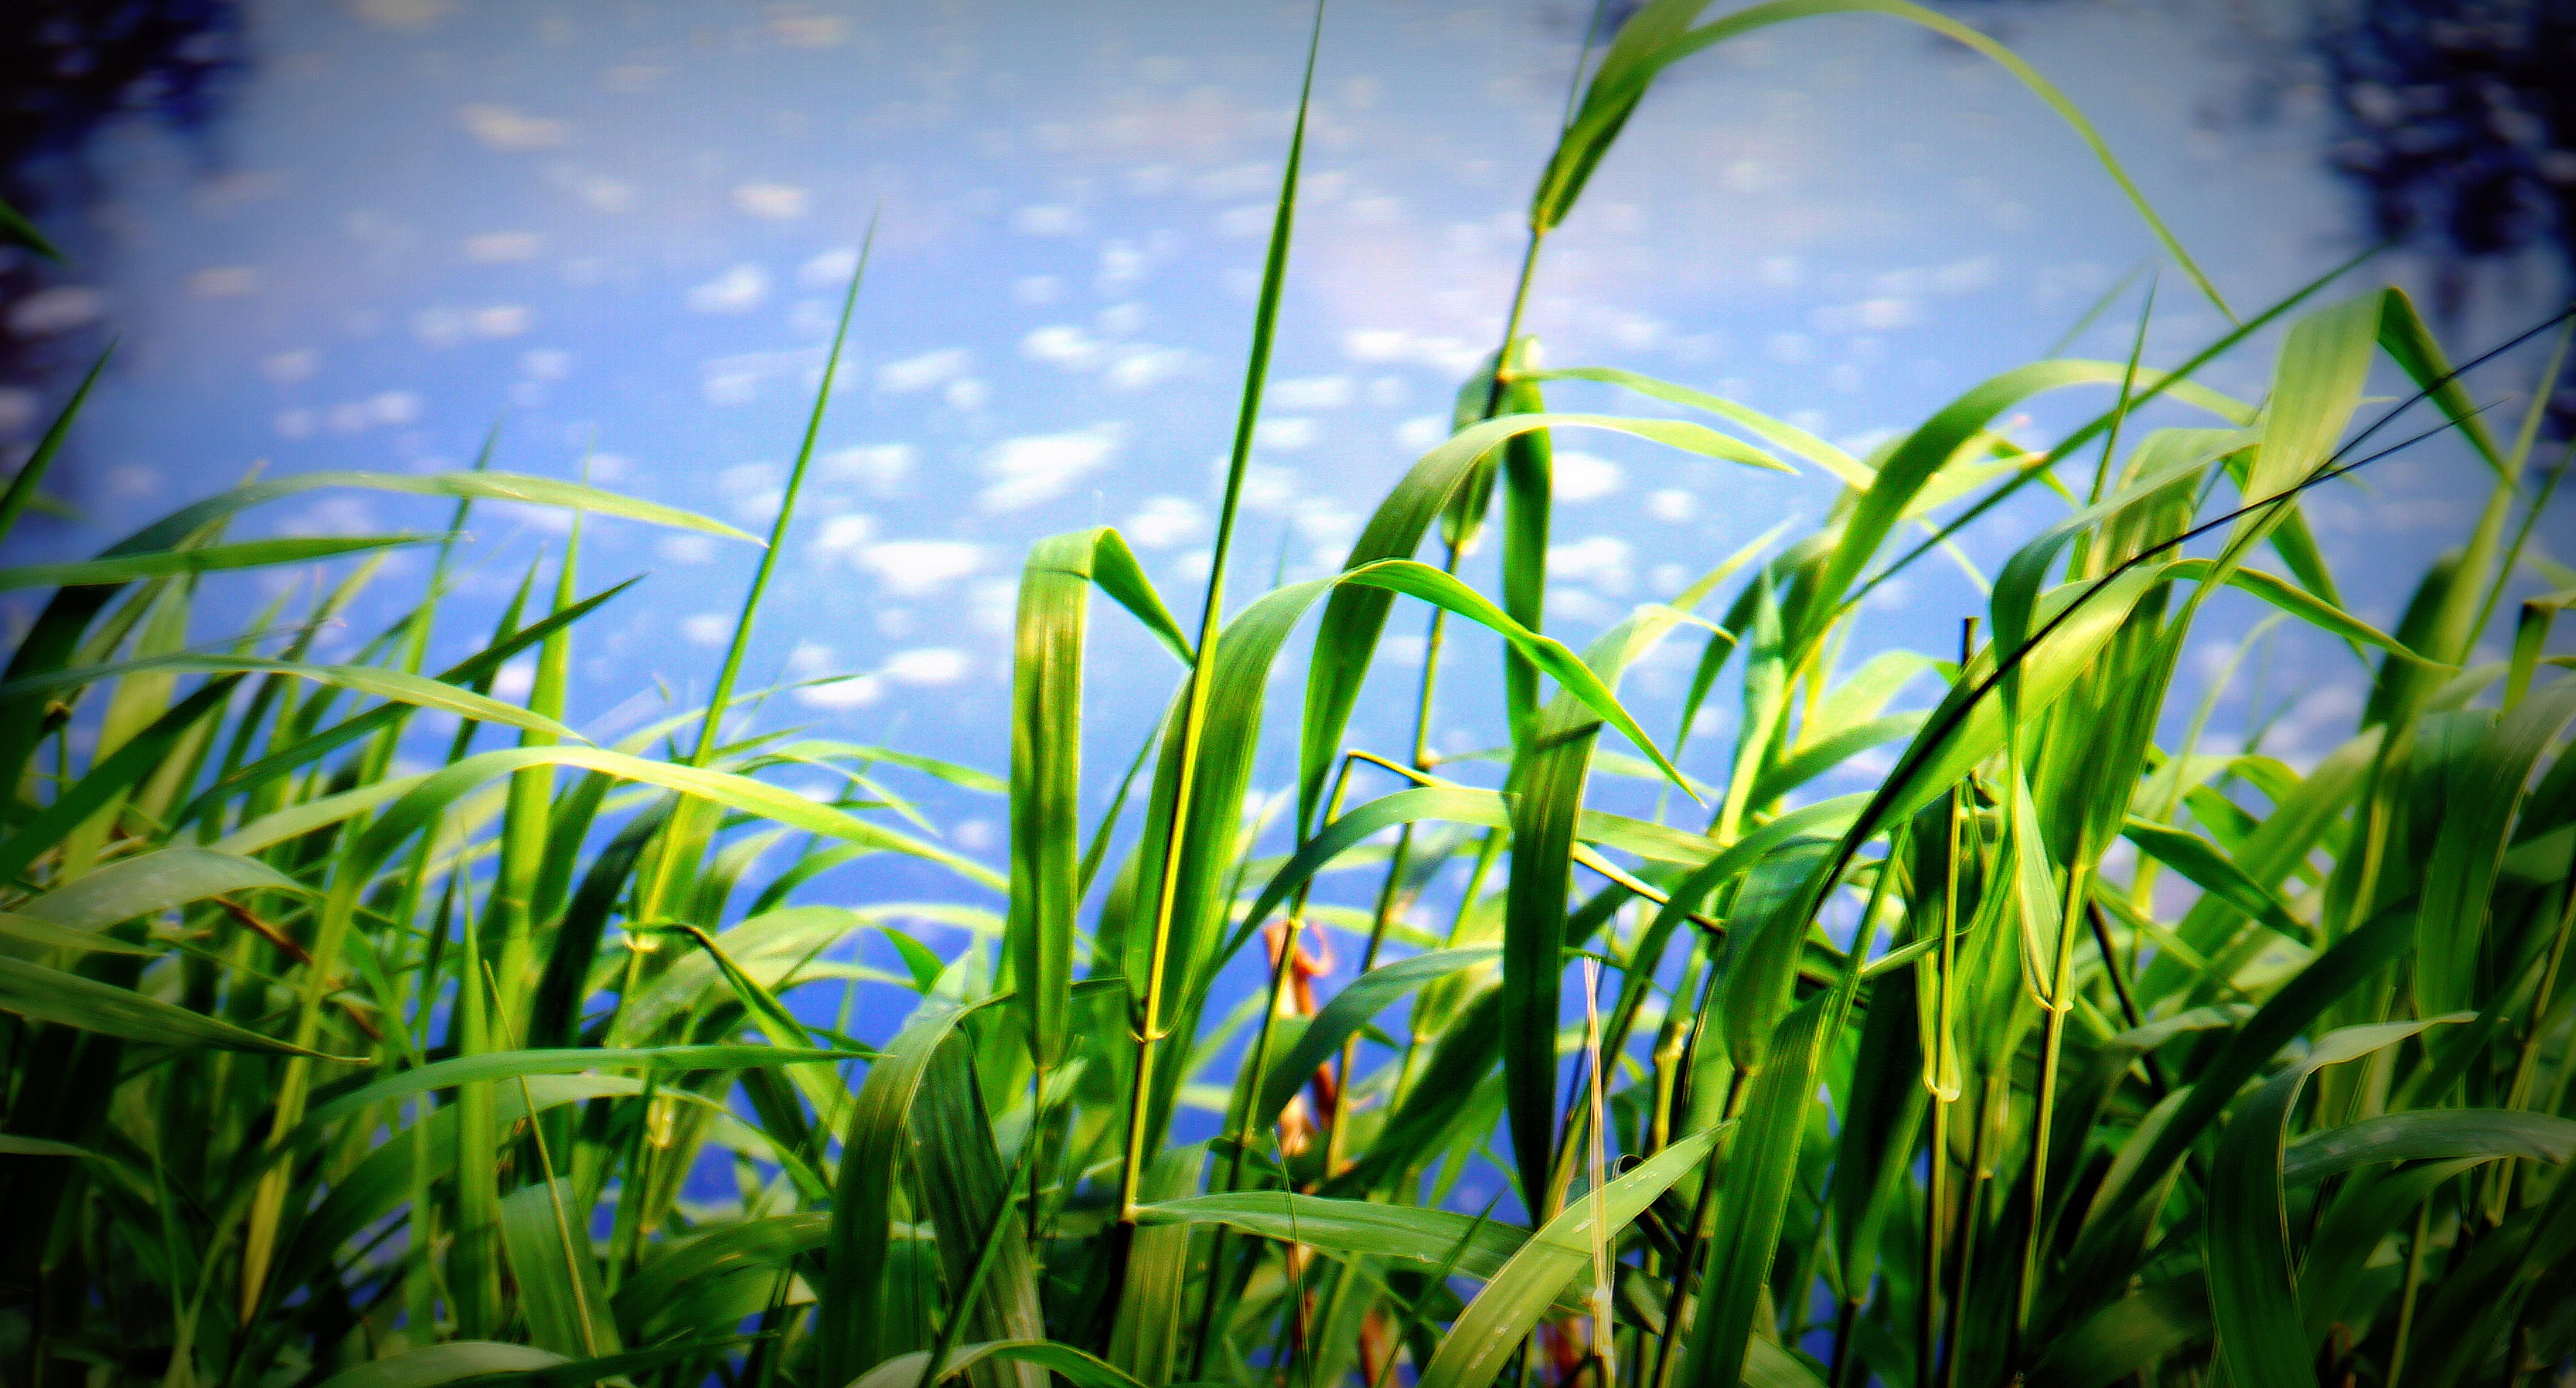
water, nature, grass, branch, plant, sky, field, lawn, meadow, stem, sunlight, leaf, flower, view, atmosphere, environment, green, high, jungle, herb, tranquil, scenic, natural, weather, botany, agriculture, flora, botanical, cloudscape, outdoors, clouds, vegetation, stratosphere, horticulture, habitat, organic, meteorology, natural environment, grass family, plant stem